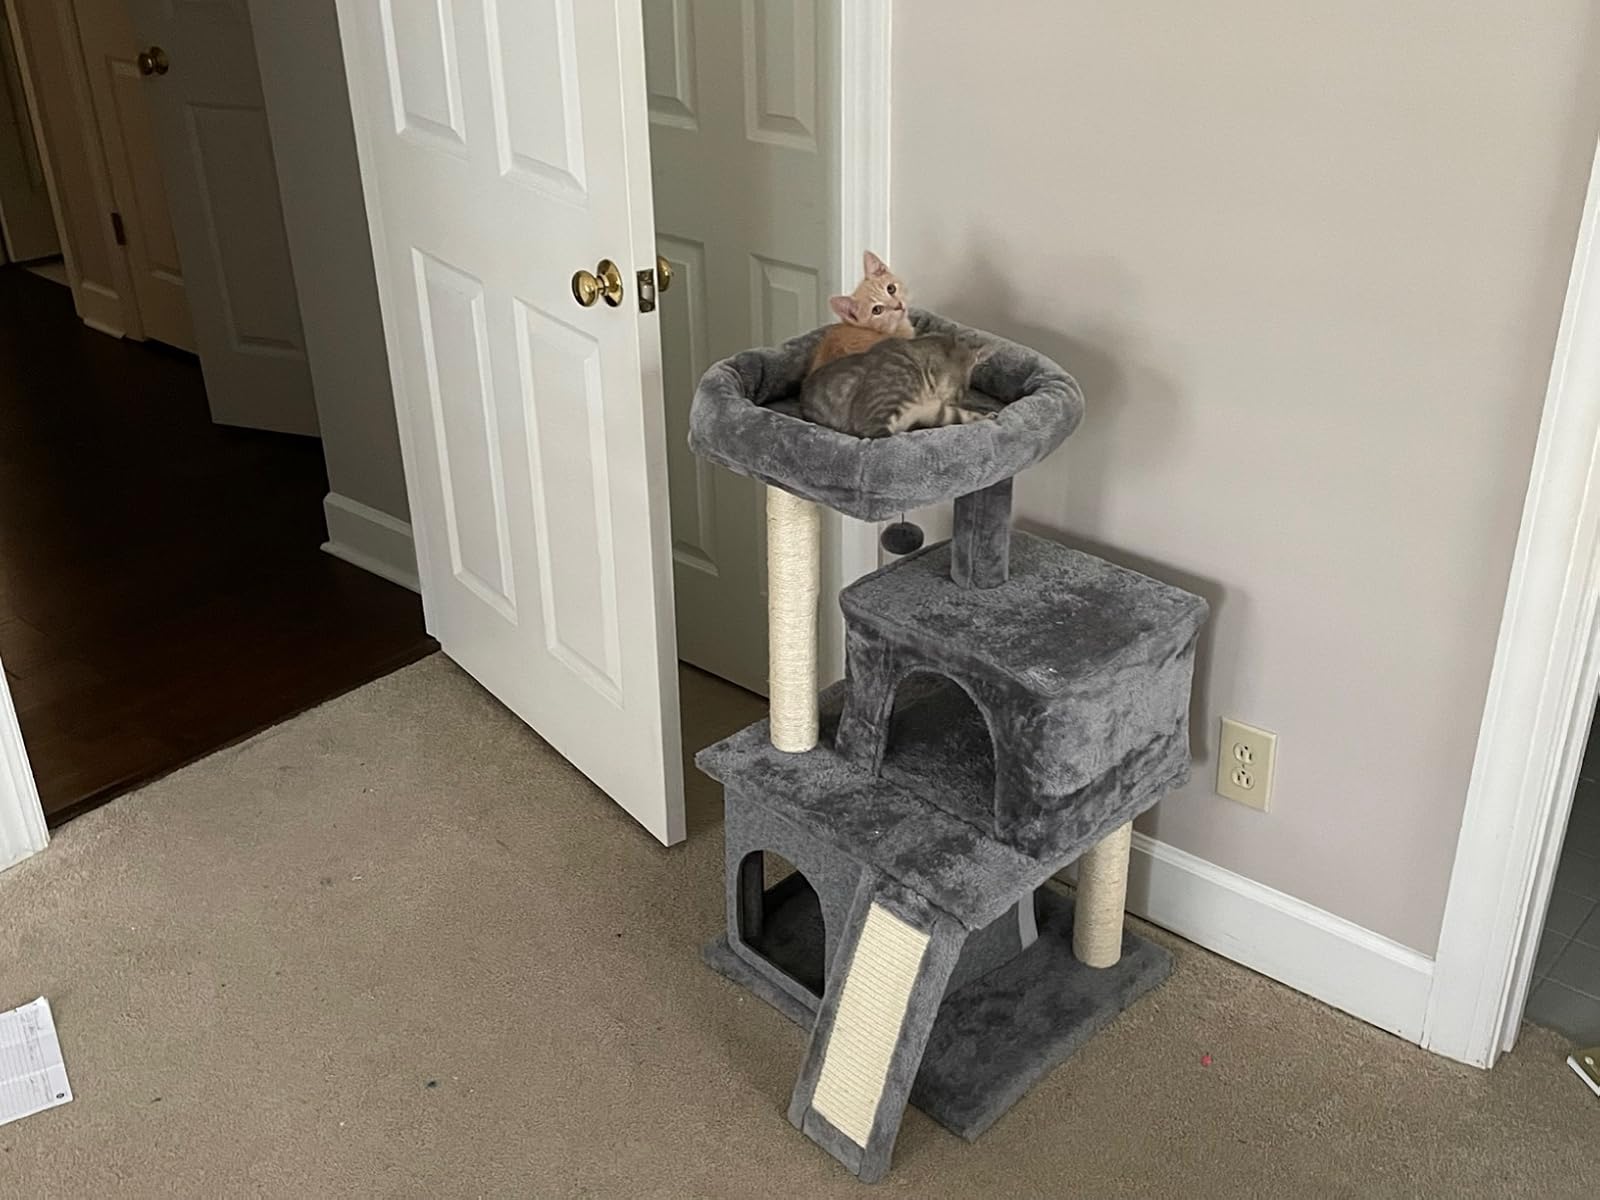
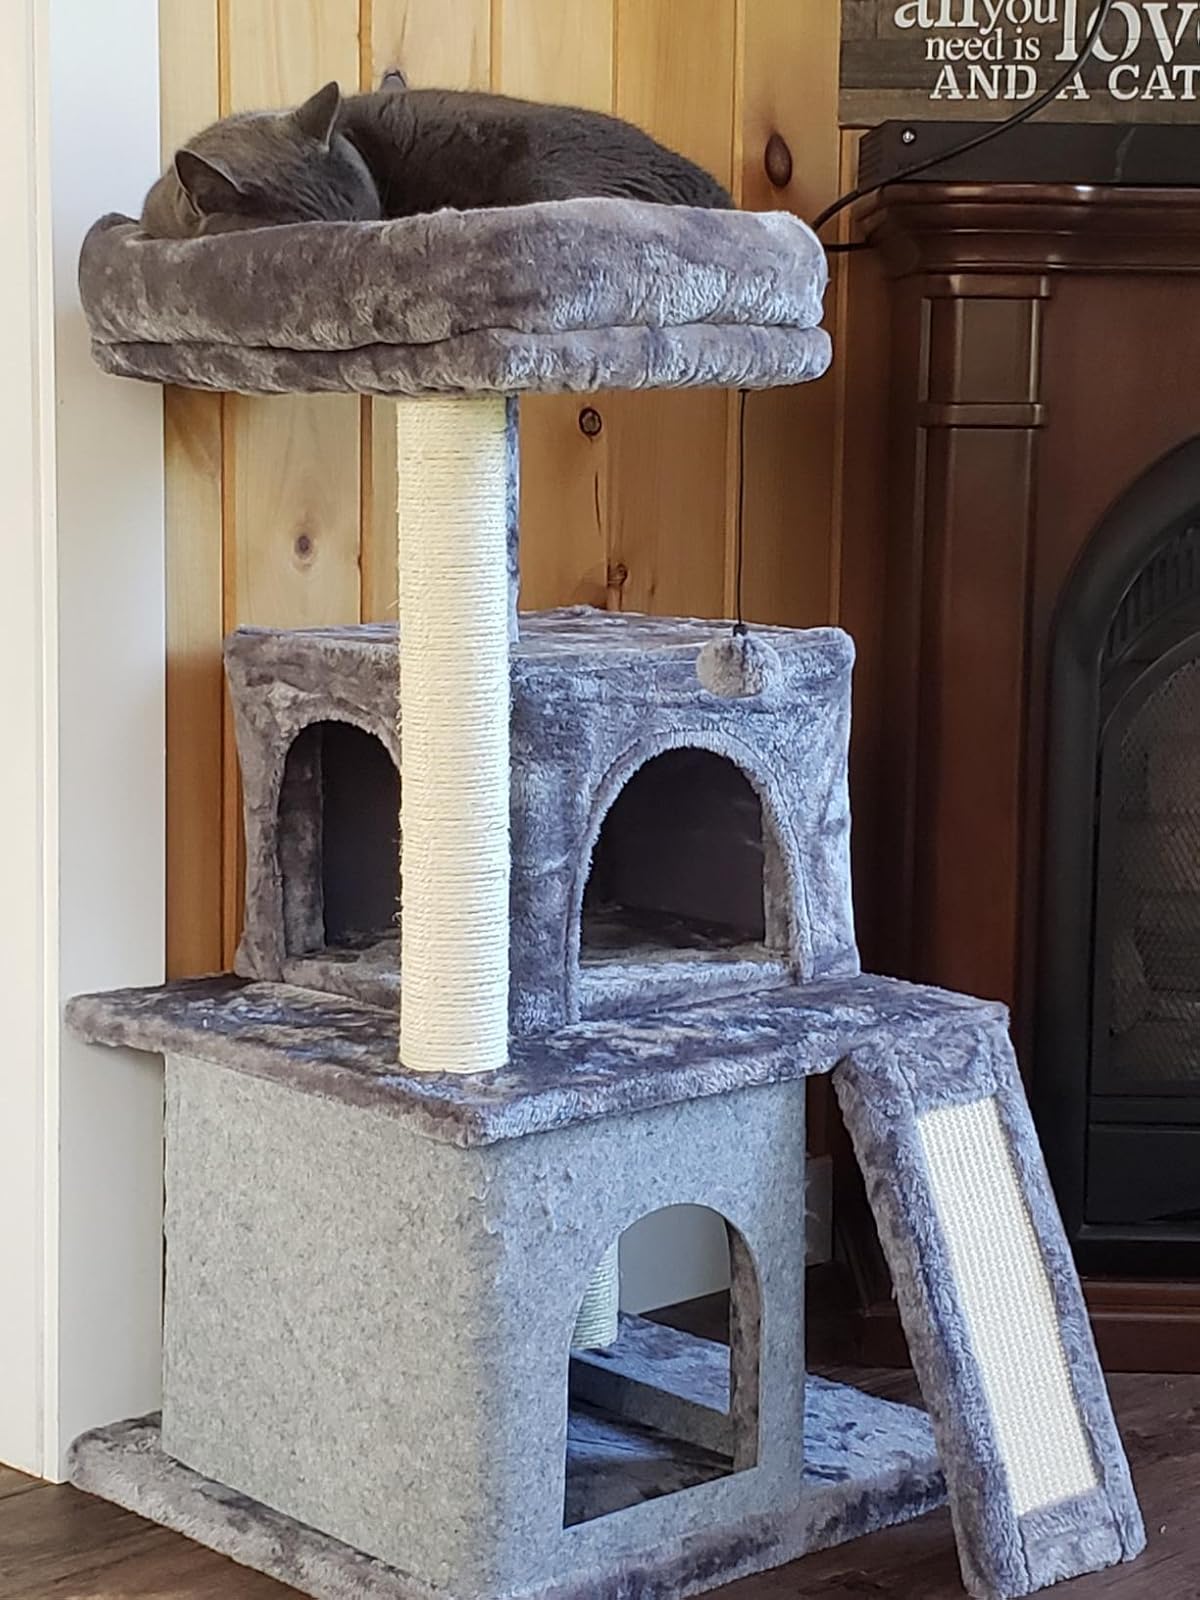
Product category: items_cat tree
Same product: yes